Grzegorz Krychowiak

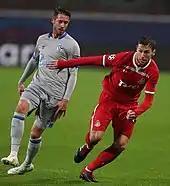
Krychowiak (right) being defended by Mark Uth in a match between Lokomotiv Moscow and Schalke 04, 2018

On 24 July 2018, Russian Premier League club Lokomotiv Moscow announced the signing of Krychowiak on a season-long loan deal with an obligation to buy for €10 million.